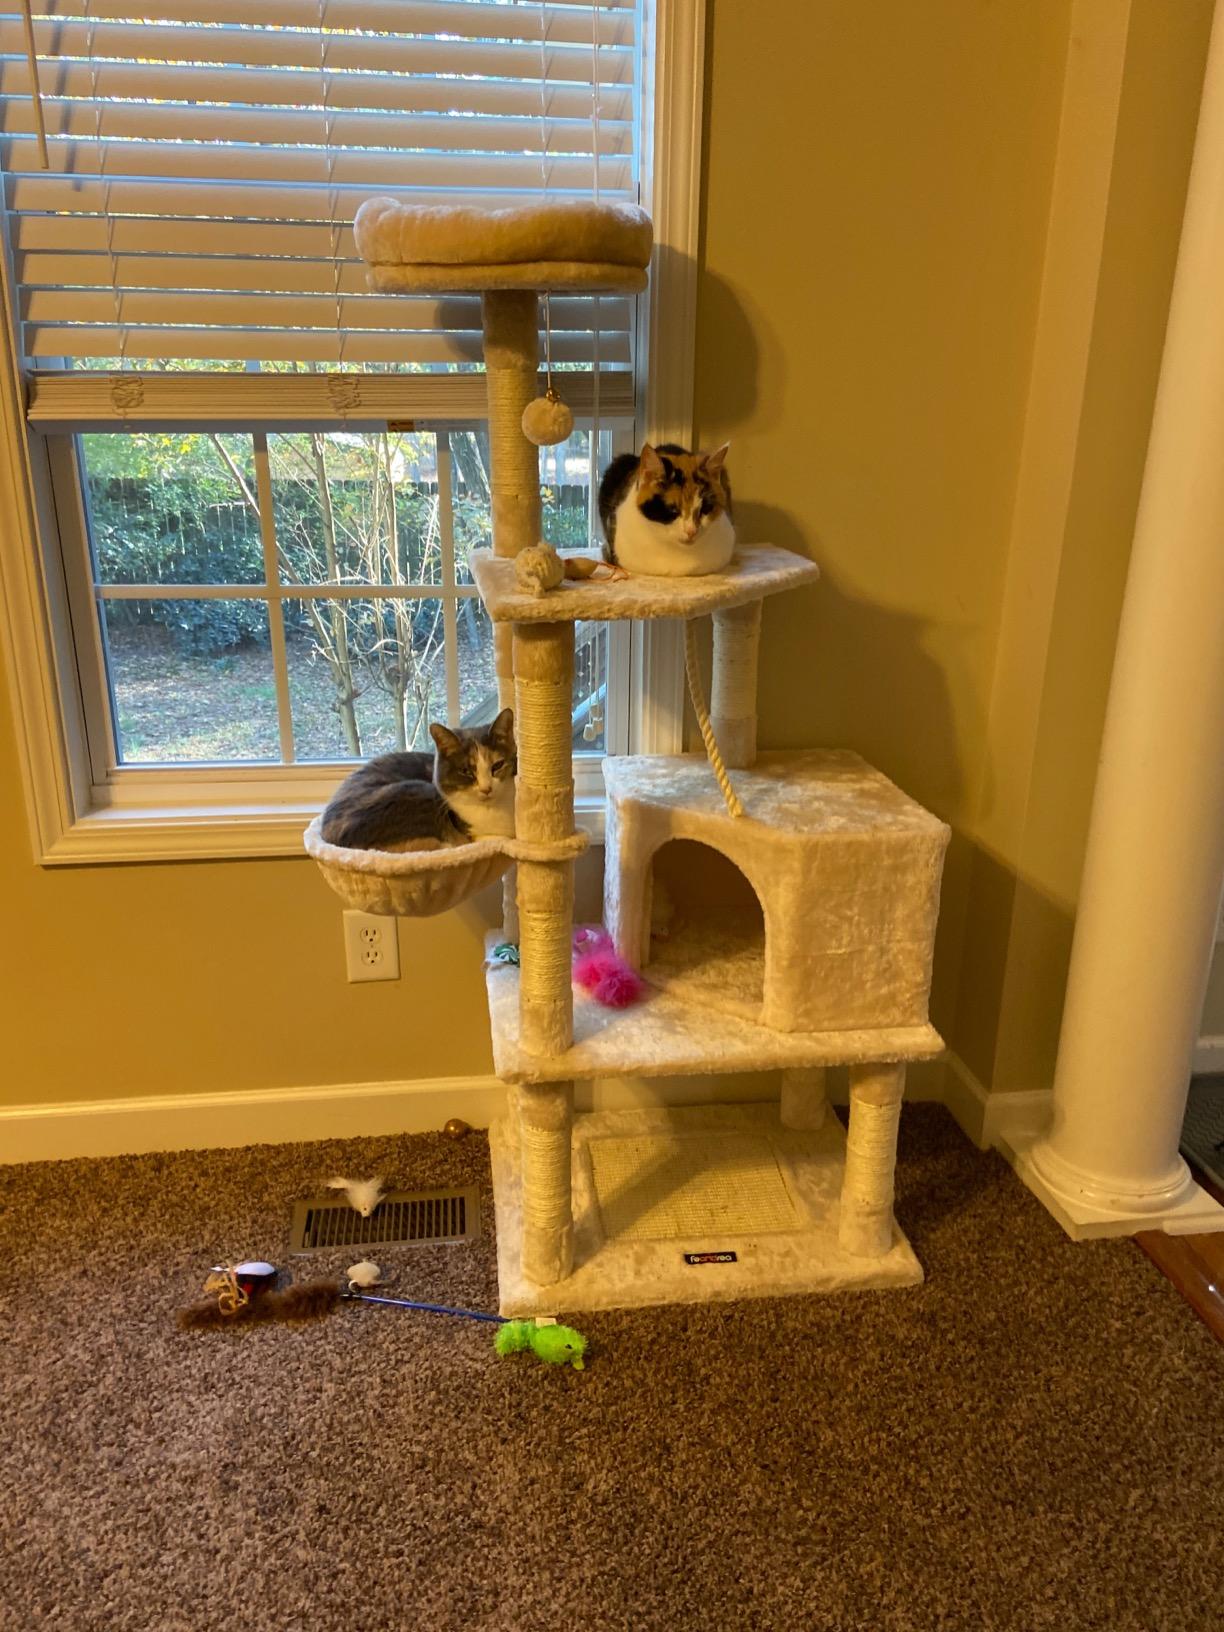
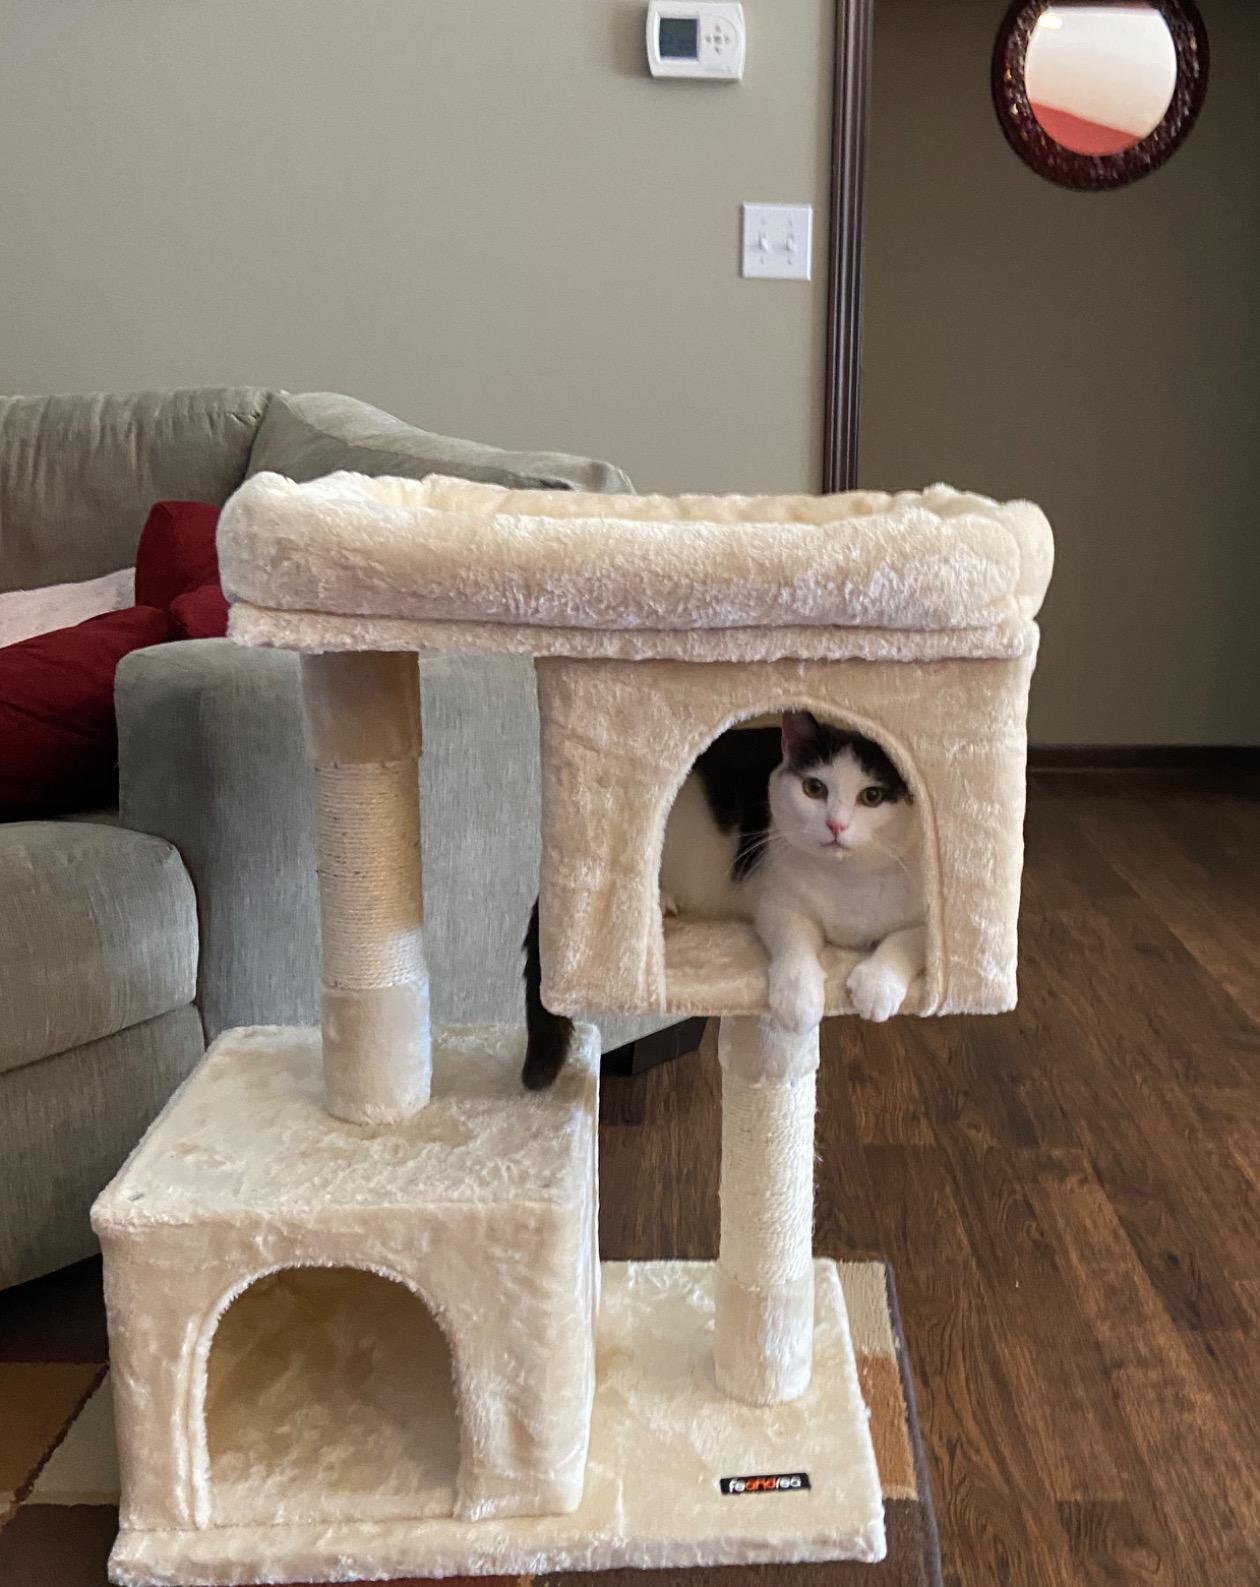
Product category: items_cat tree
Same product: no